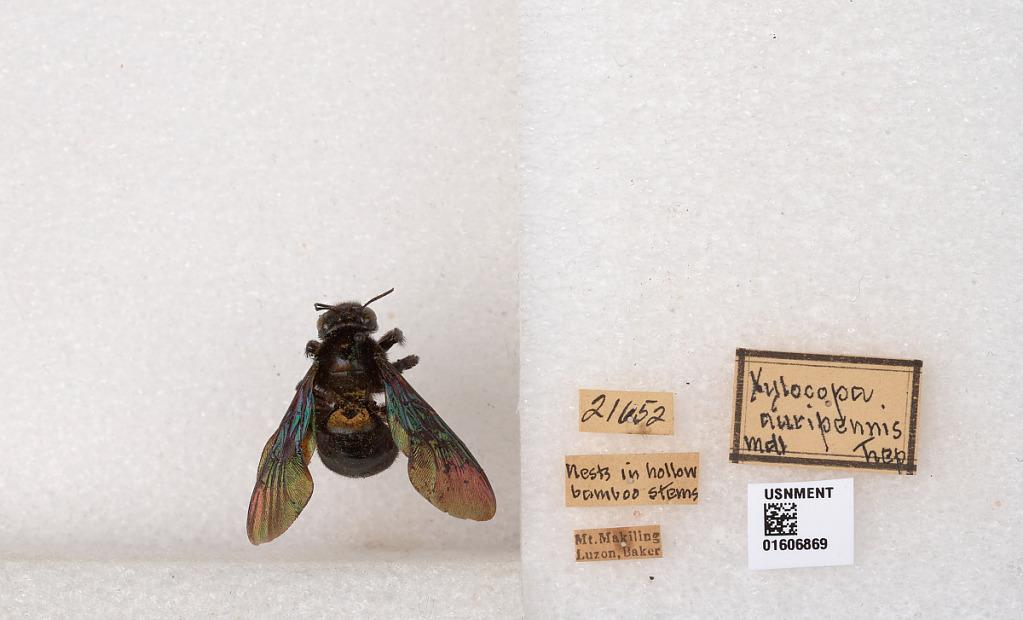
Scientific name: Xylocopa (Biluna) auripennis auripennis Lepeletier
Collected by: Baker
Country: Philippines
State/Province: Calabarzon
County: Laguna
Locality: Mt. Makiling, Luzon
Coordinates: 14.1355, 121.191
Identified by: Maidl